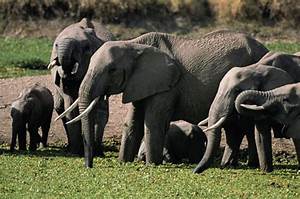
Label: elefante